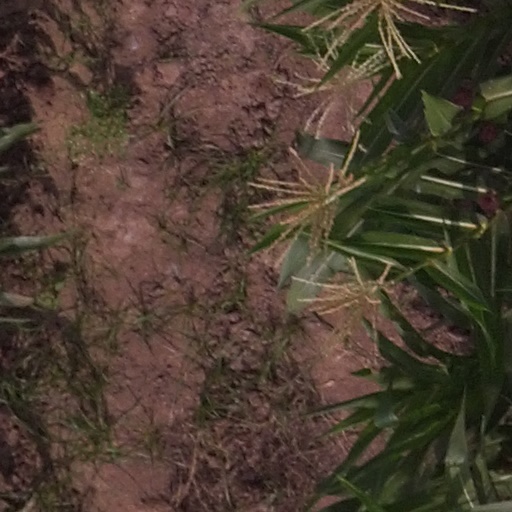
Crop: maize; corn